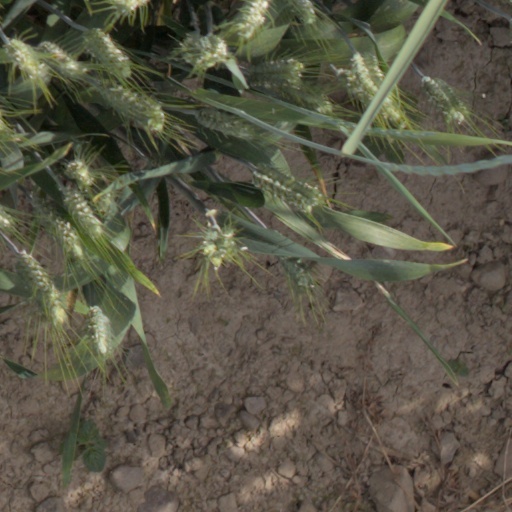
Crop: wheat